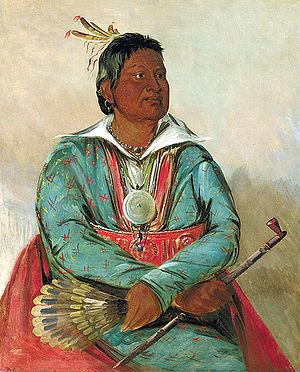
Mushulatubbee était le chef de la tribu amérindienne Choctaw durant leur déportation en Oklahoma.